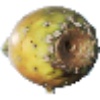
Label: Cactus fruit 1